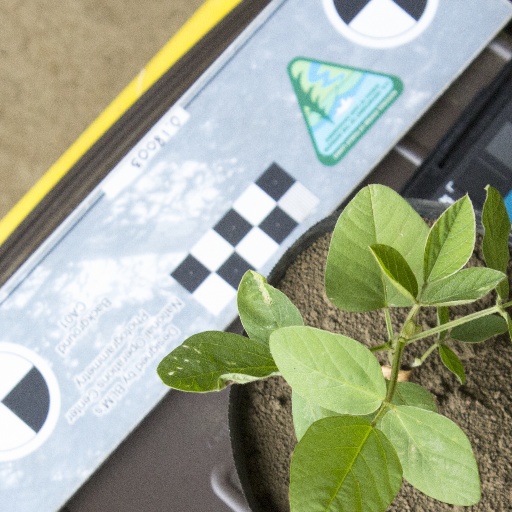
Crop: soybean